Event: Nepal Earthquake
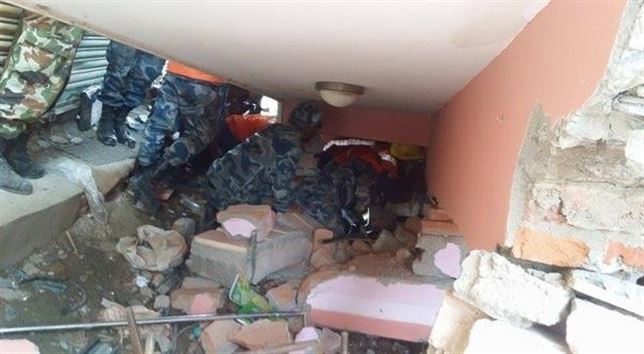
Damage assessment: damage